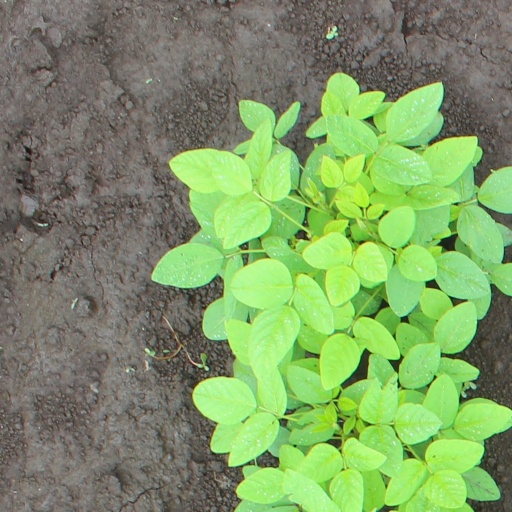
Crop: soybean